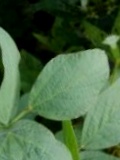
Label: Healthy